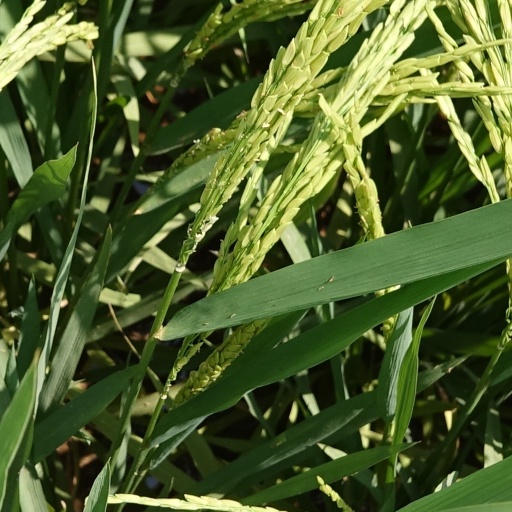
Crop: rice